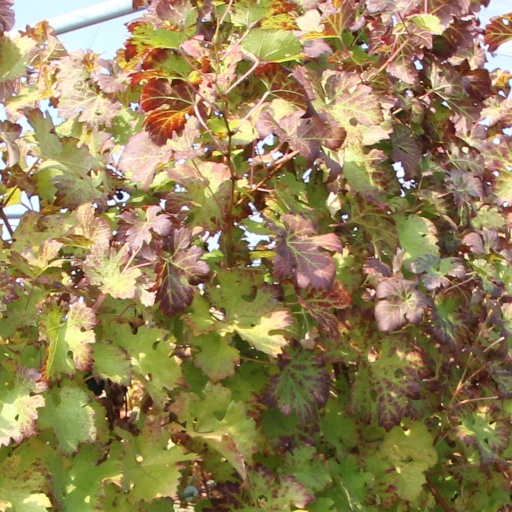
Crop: grape